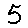
Label: 5